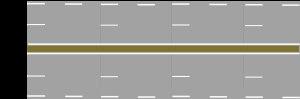
Le marquage d'une route de rase campagne en section courante en France, c’est-à-dire hors points singuliers et hors intersections, est le suivant :